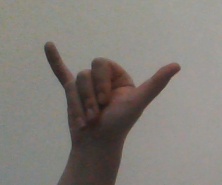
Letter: ya